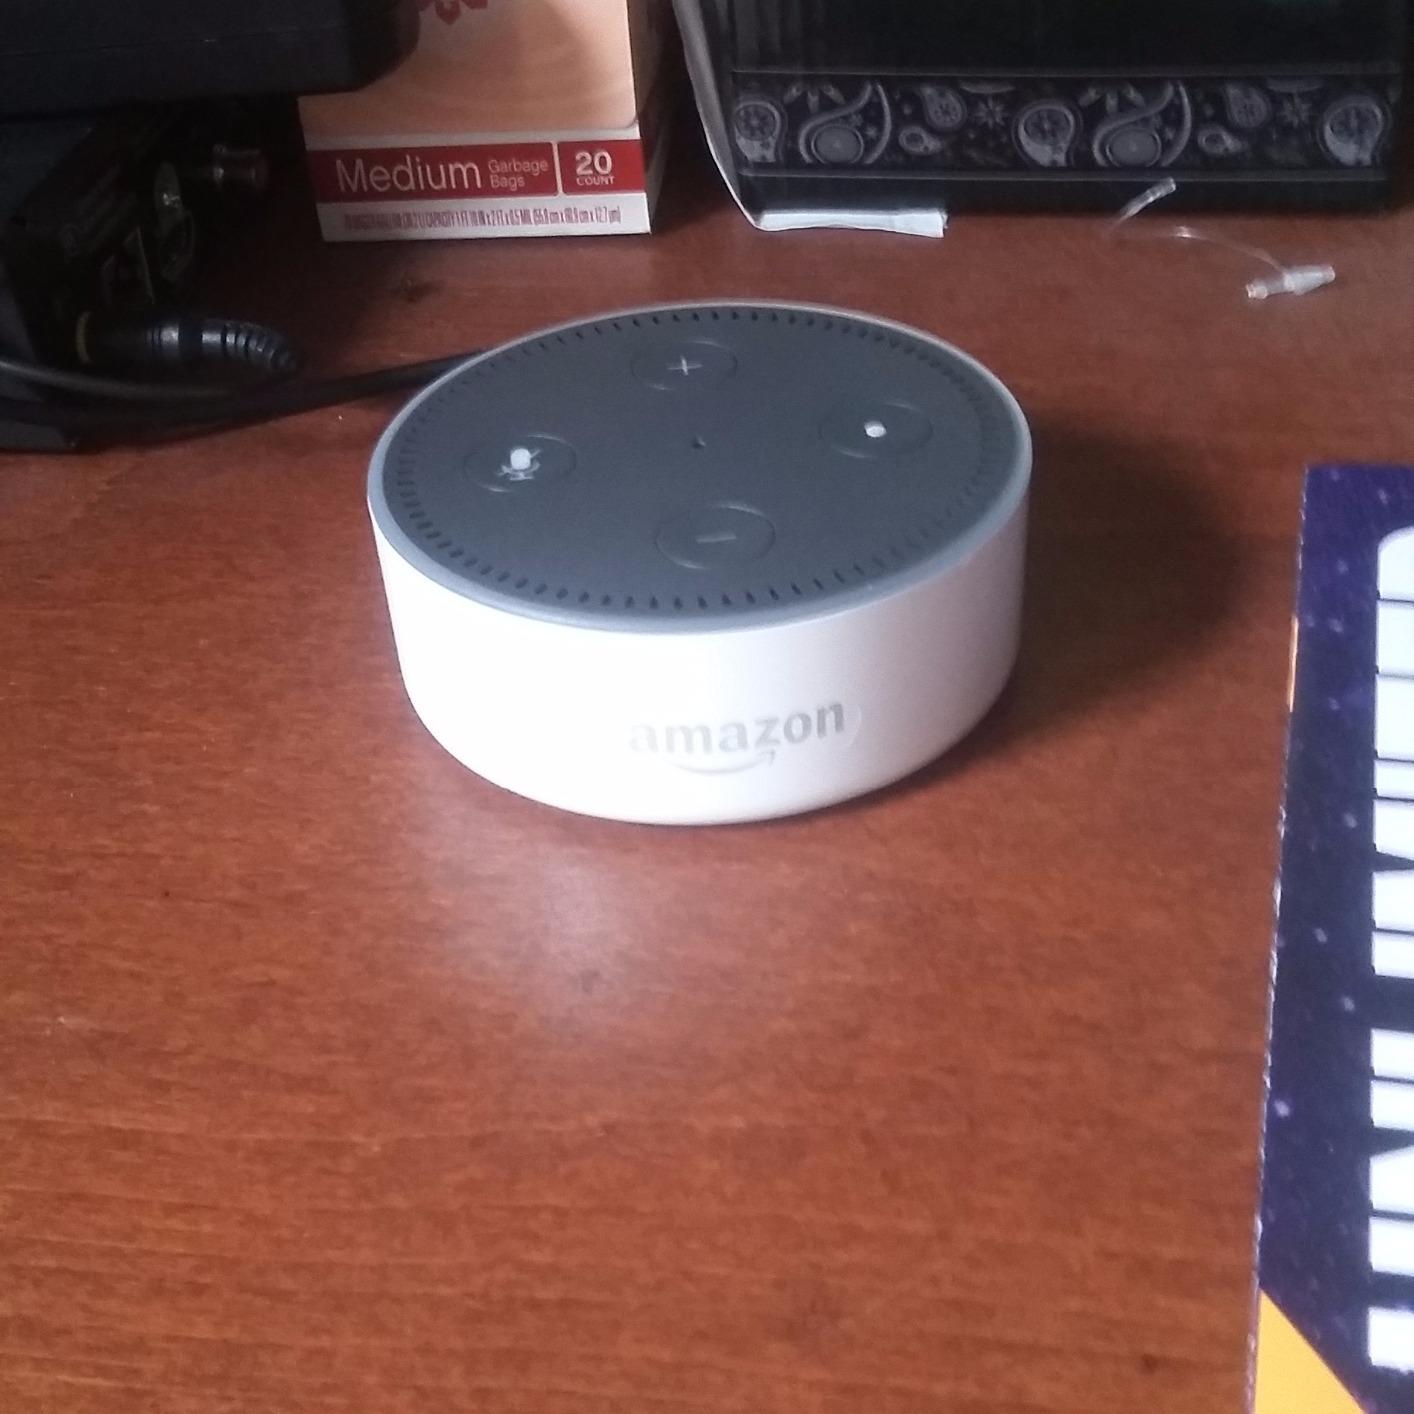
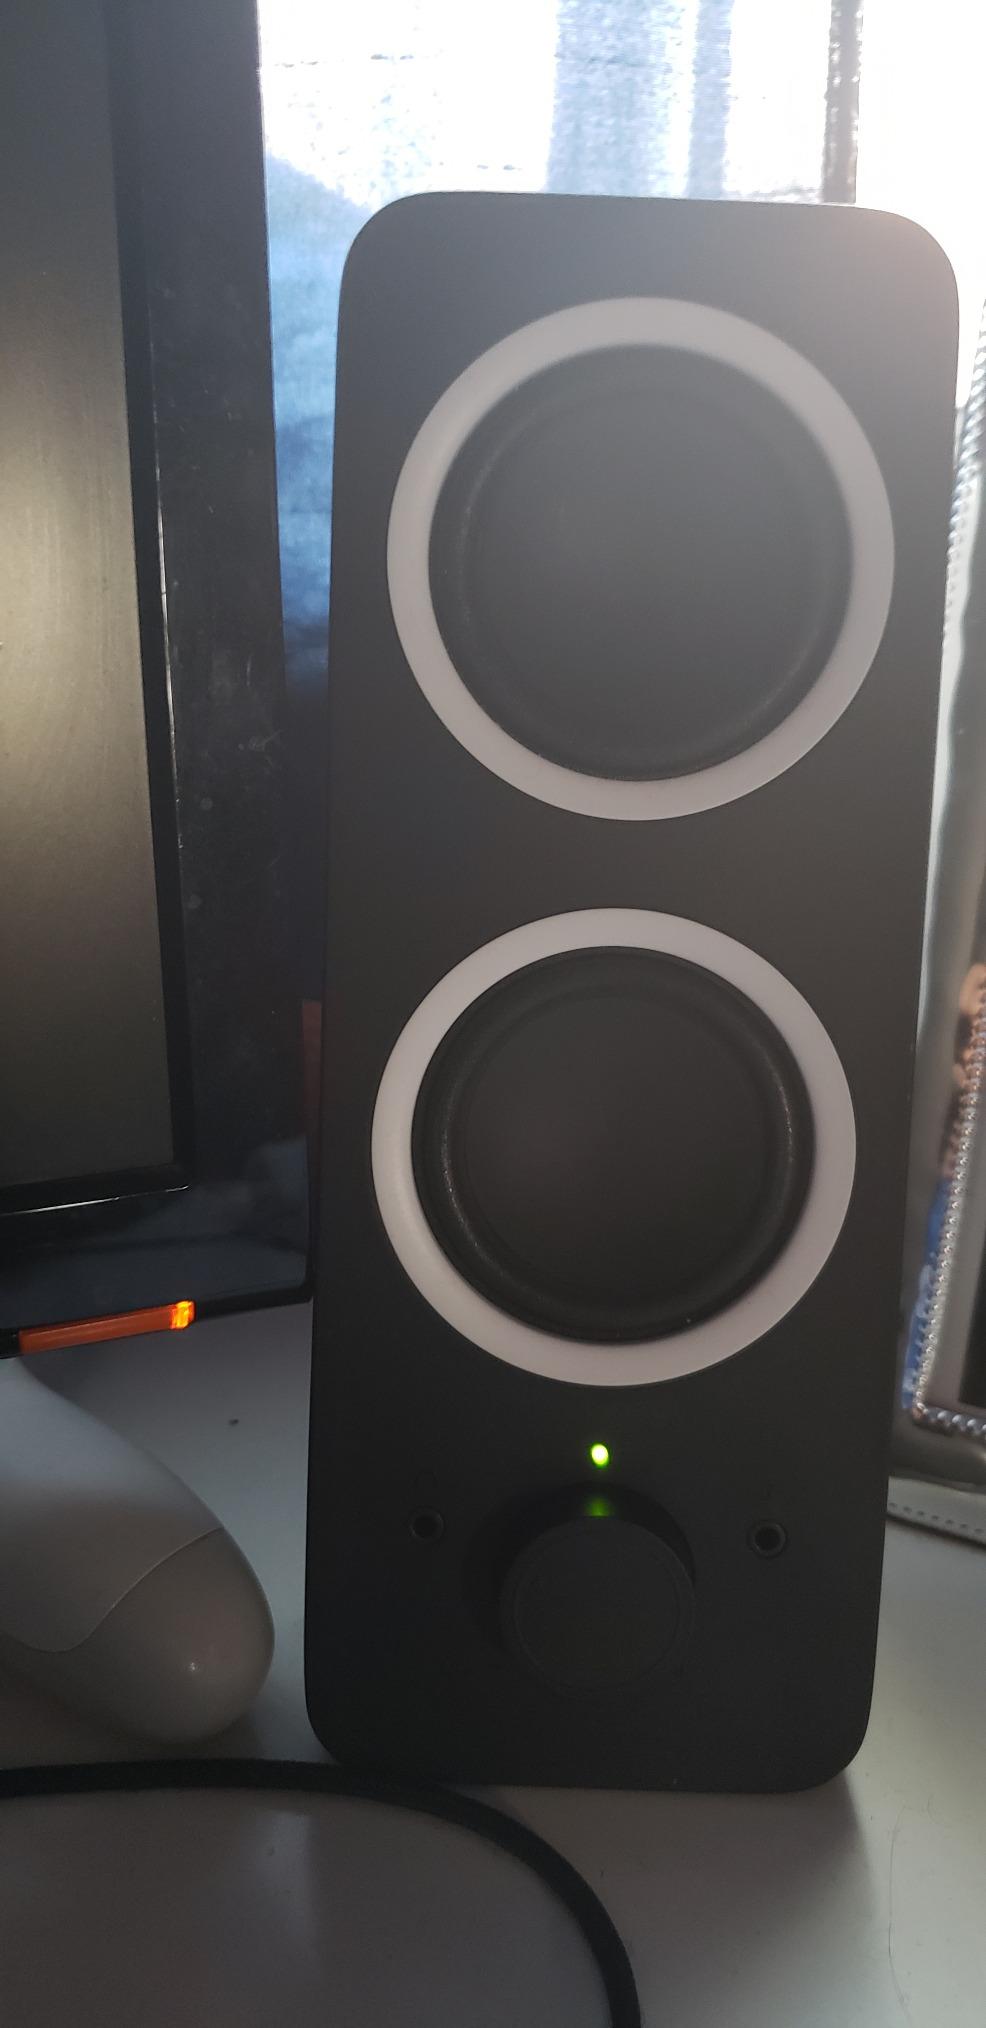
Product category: speaker
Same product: no